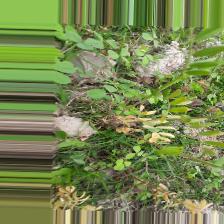
Label: Ascochyta blight